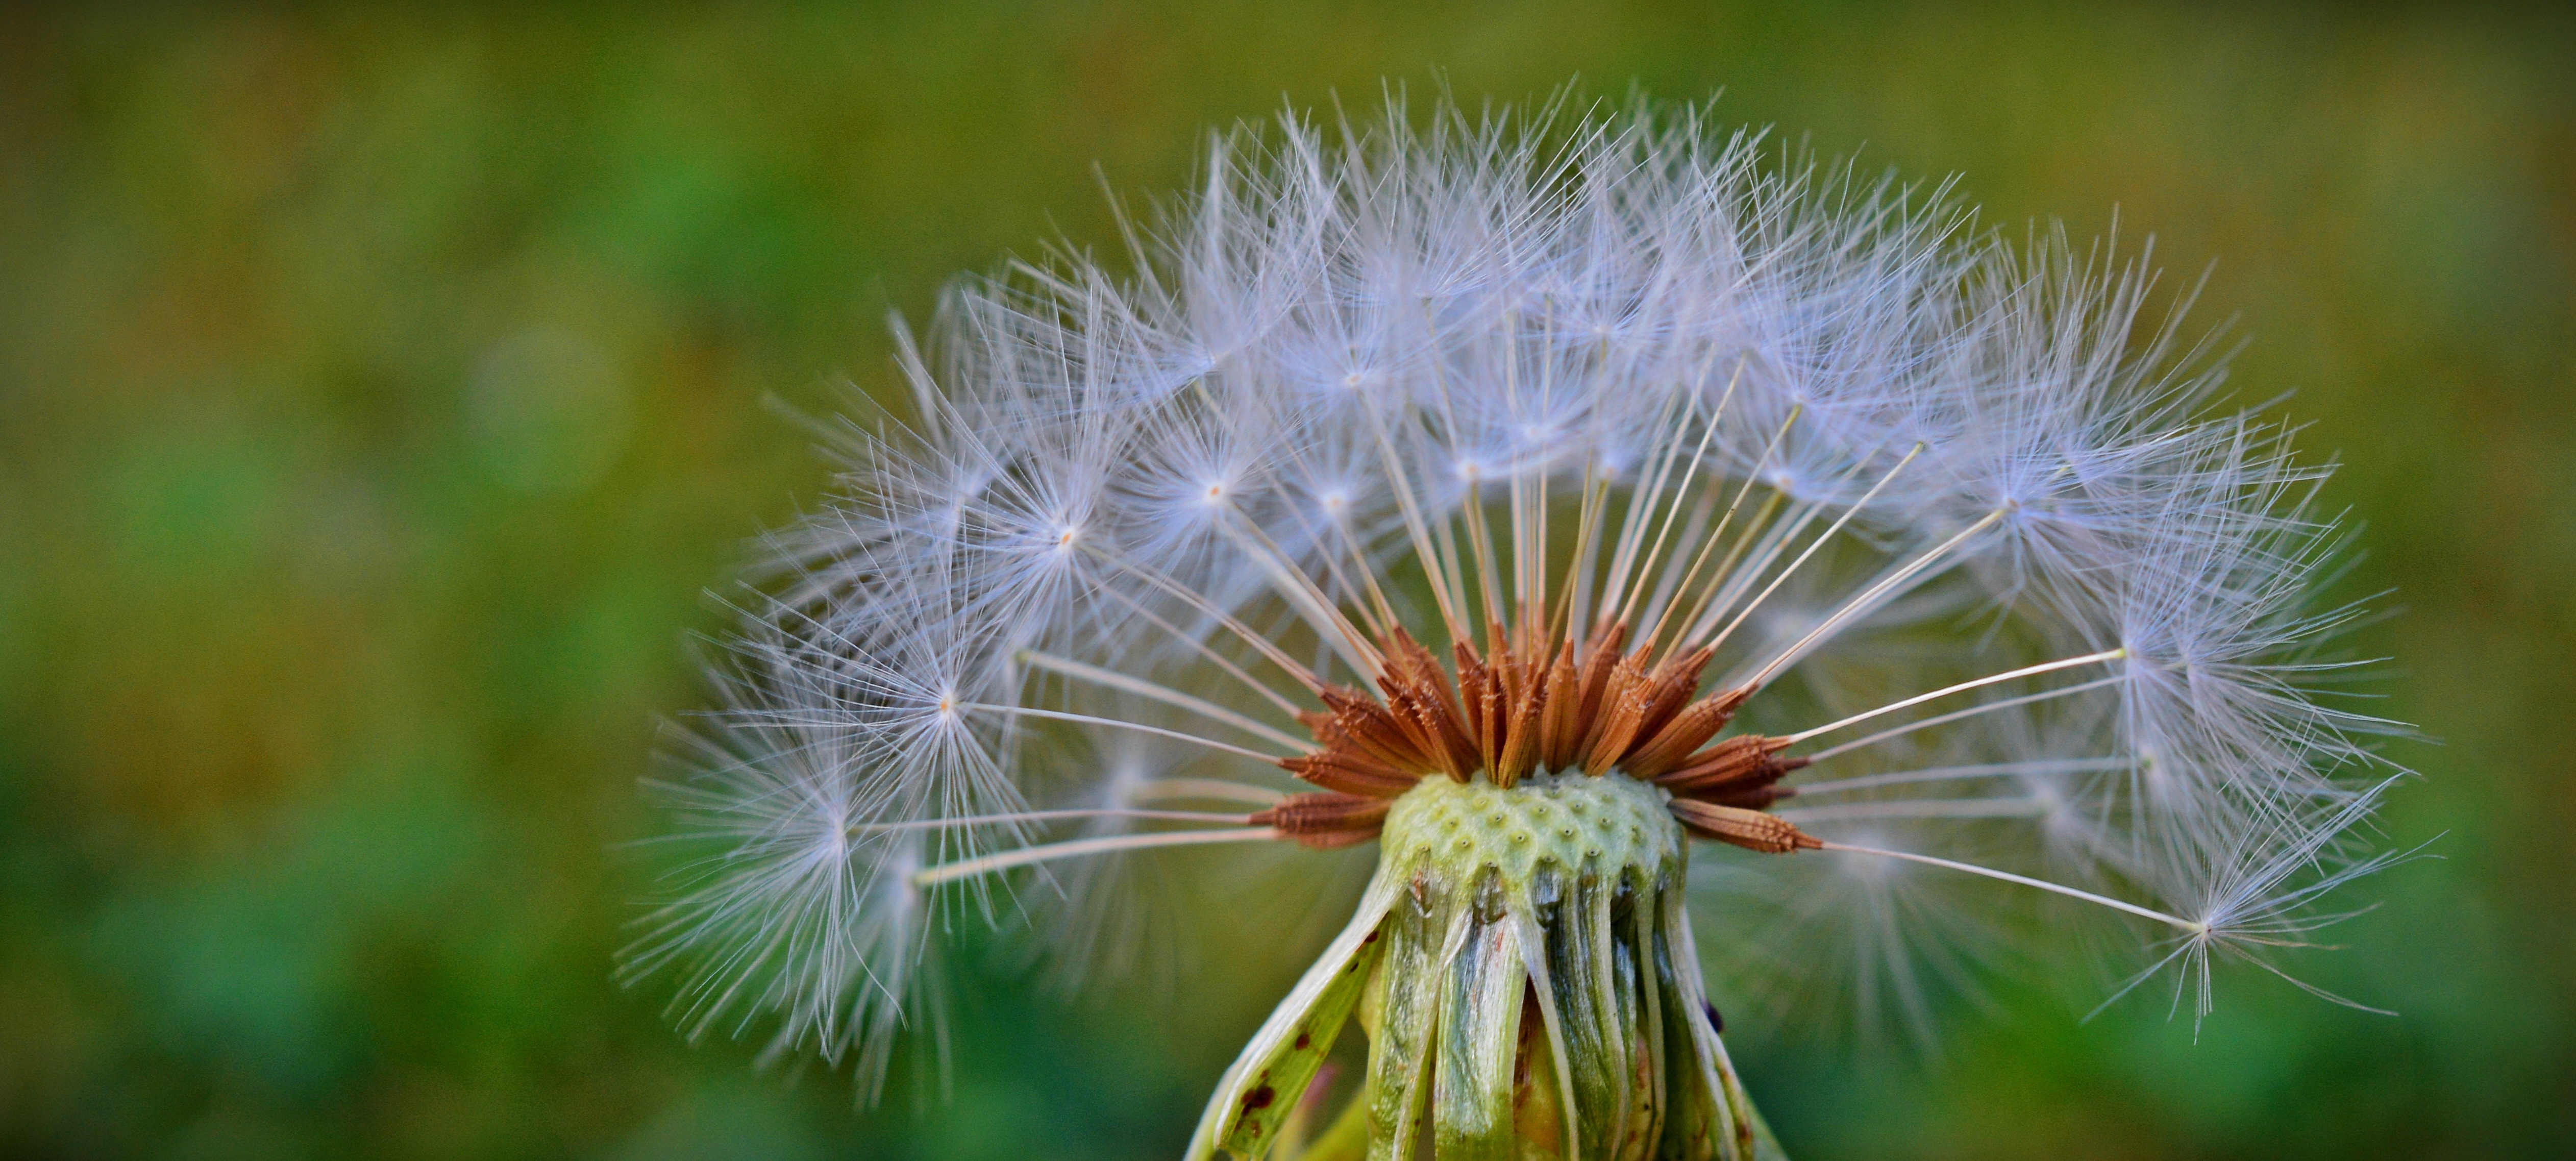
nature, grass, plant, field, photography, meadow, dandelion, prairie, sunlight, leaf, flower, green, autumn, botany, close, flora, fauna, wildflower, close up, wild plant, pointed flower, thistle, macro photography, flying seeds, flowering plant, daisy family, grass family, plant stem, land plant, thorns spines and prickles